University of Pécs

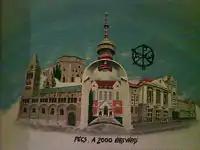
Tibor Rosta's painting on the wall opposite the entrance to the Szántó college.

The Medical School of UP is one of only four Medical Schools in Hungary. The University of Pécs established its first English-taught program in 1984 (it was the first in Hungary) and the German program in 2004.